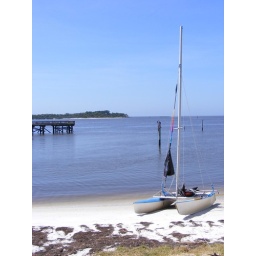
A boat on a beach in Cedar Key, looking suitably birthday card-ish.